The Cherry Orchard (1999 film)

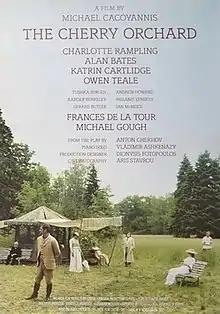
Theatrical release poster

The Cherry Orchard is a 1999 period drama film directed and written by Michael Cacoyannis, and starring Charlotte Rampling, Alan Bates, Katrin Cartlidge, and Owen Teale. The supporting cast includes Xander Berkeley, Gerard Butler, Melanie Lynskey, and Frances de la Tour. It is based on the 1904 play "The Cherry Orchard" by Anton Chekhov, and was an English-language co-production between Cyprus, France and Germany.